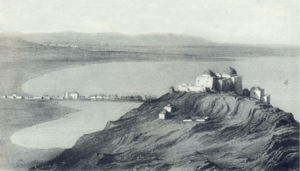
Le lac de Tunis, souvent appelé simplement « le lac », est une lagune côtière peu profonde située entre la ville de Tunis et le golfe de Tunis.
L'histoire de Tunis, la principale ville de la Tunisie, commence avant même celle de Carthage. L'existence de la localité est attestée dès le début du IVᵉ siècle av. J.-C. En raison de sa position géostratégique, elle attire la convoitise de toutes les civilisations méditerranéennes et passe successivement sous la domination des Numides, des Phéniciens, des Grecs, des Romains, des Arabes, des Espagnols, des Ottomans et des Français, avant que le pays ne devienne indépendant.
Le mausolée Sidi Belhassen Chedly est une zaouïa située sur la colline du Djellaz, au sud de Tunis.